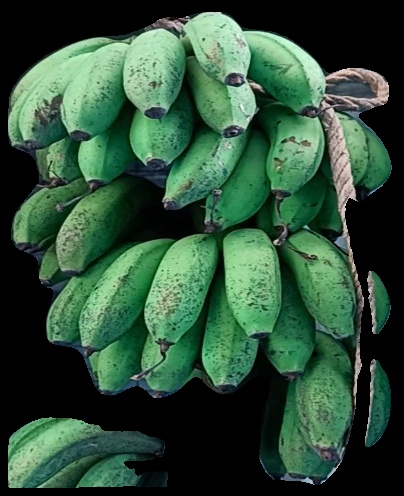
Variety: rasbale
Grade: grade2